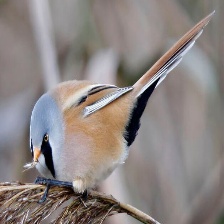
Species: BEARDED REEDLING
Scientific name: PANURUS BIARMICUS